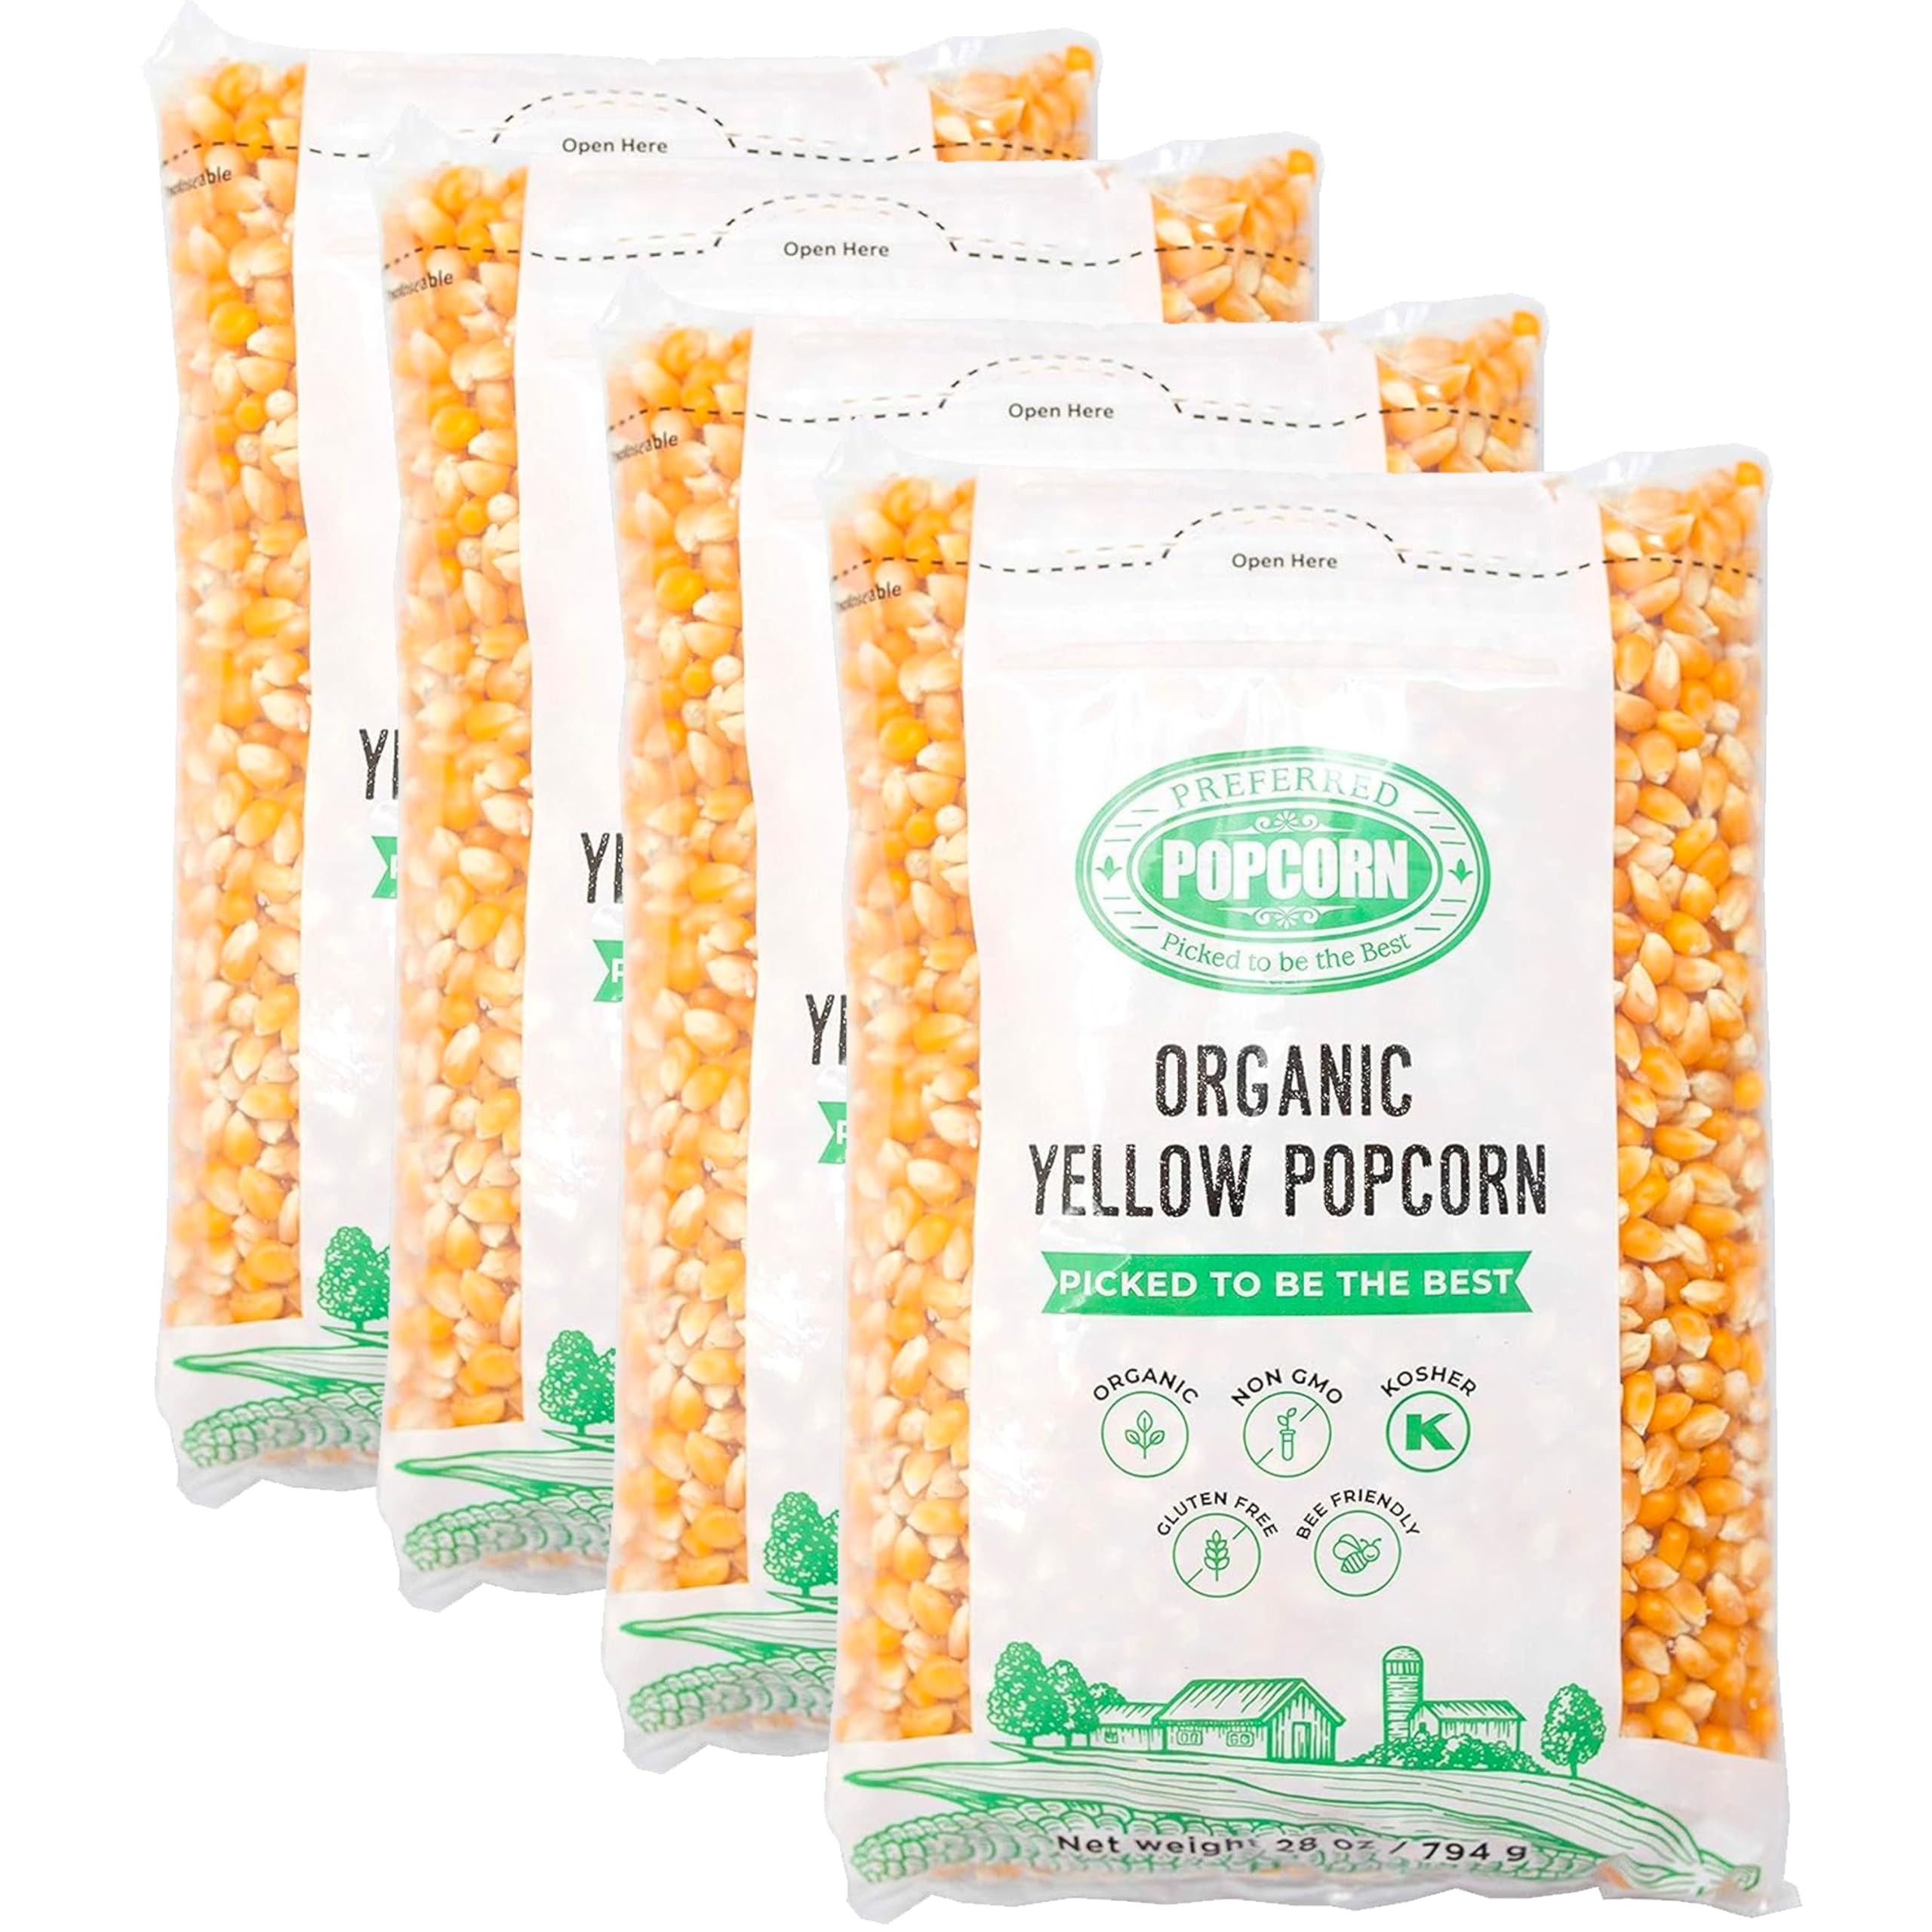
Item Name: Preferred Popcorn Organic Popcorn, 28 Ounce bag, Pack of 4, 30 Servings Per Bag
Bullet Point 1: Preferred Popcorn Certified Organic Popcorn Kernels, 28 Ounce bag Pack of 4
Bullet Point 2: Grown in the United States by experienced, certified organic popcorn farmers.
Bullet Point 3: Each 28 oz bag of kernels will pop up to 120 cups of popcorn - less than four pennies per cup of popped popcorn!
Bullet Point 4: Delicious and durable, this organic popcorn is designed to pop up into large flakes perfect for seasoning with your favorite toppings.
Bullet Point 5: You can feel great about this healthy snack with only 31 calories per cup, more iron than spinach and loads of fiber.
Product Description: These delicious, certified organic popping kernels were grown in the United States by some of the world's most experienced popcorn farmers. Don't underestimate these golden beauties. Each 28oz bag of kernels will pop up to 120 cups of popcorn! With this case of four bags, you'll spend just pennies per cup of popped popcorn - and still enjoy an ORGANIC, healthy snack. And - you will be supporting small American farmers striving to create the best popcorn in the world without the use of chemicals or additives. Fun Fact: did you know that popcorn has more iron than spinach and tons of healthy fiber? And it's the perfect base for your favorite seasonings - dress it up with olive oil and parmesan, make it classic with some extra butter, or go for simple with just a dash of sea salt. What's not to love?!
Value: 112.0
Unit: Ounce

Price: 38